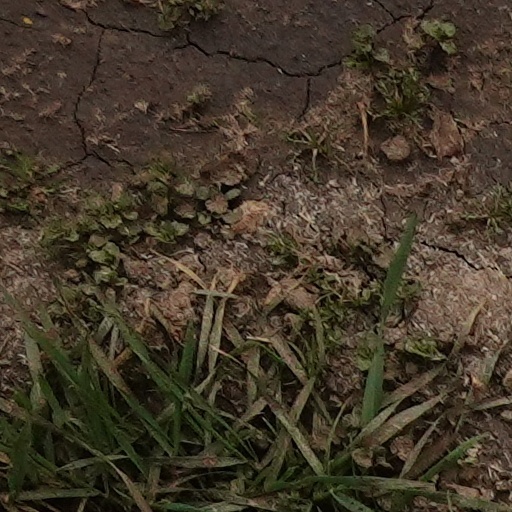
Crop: wheat